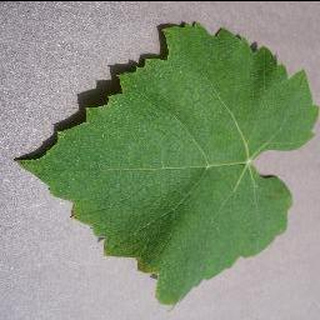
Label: healthy_grape